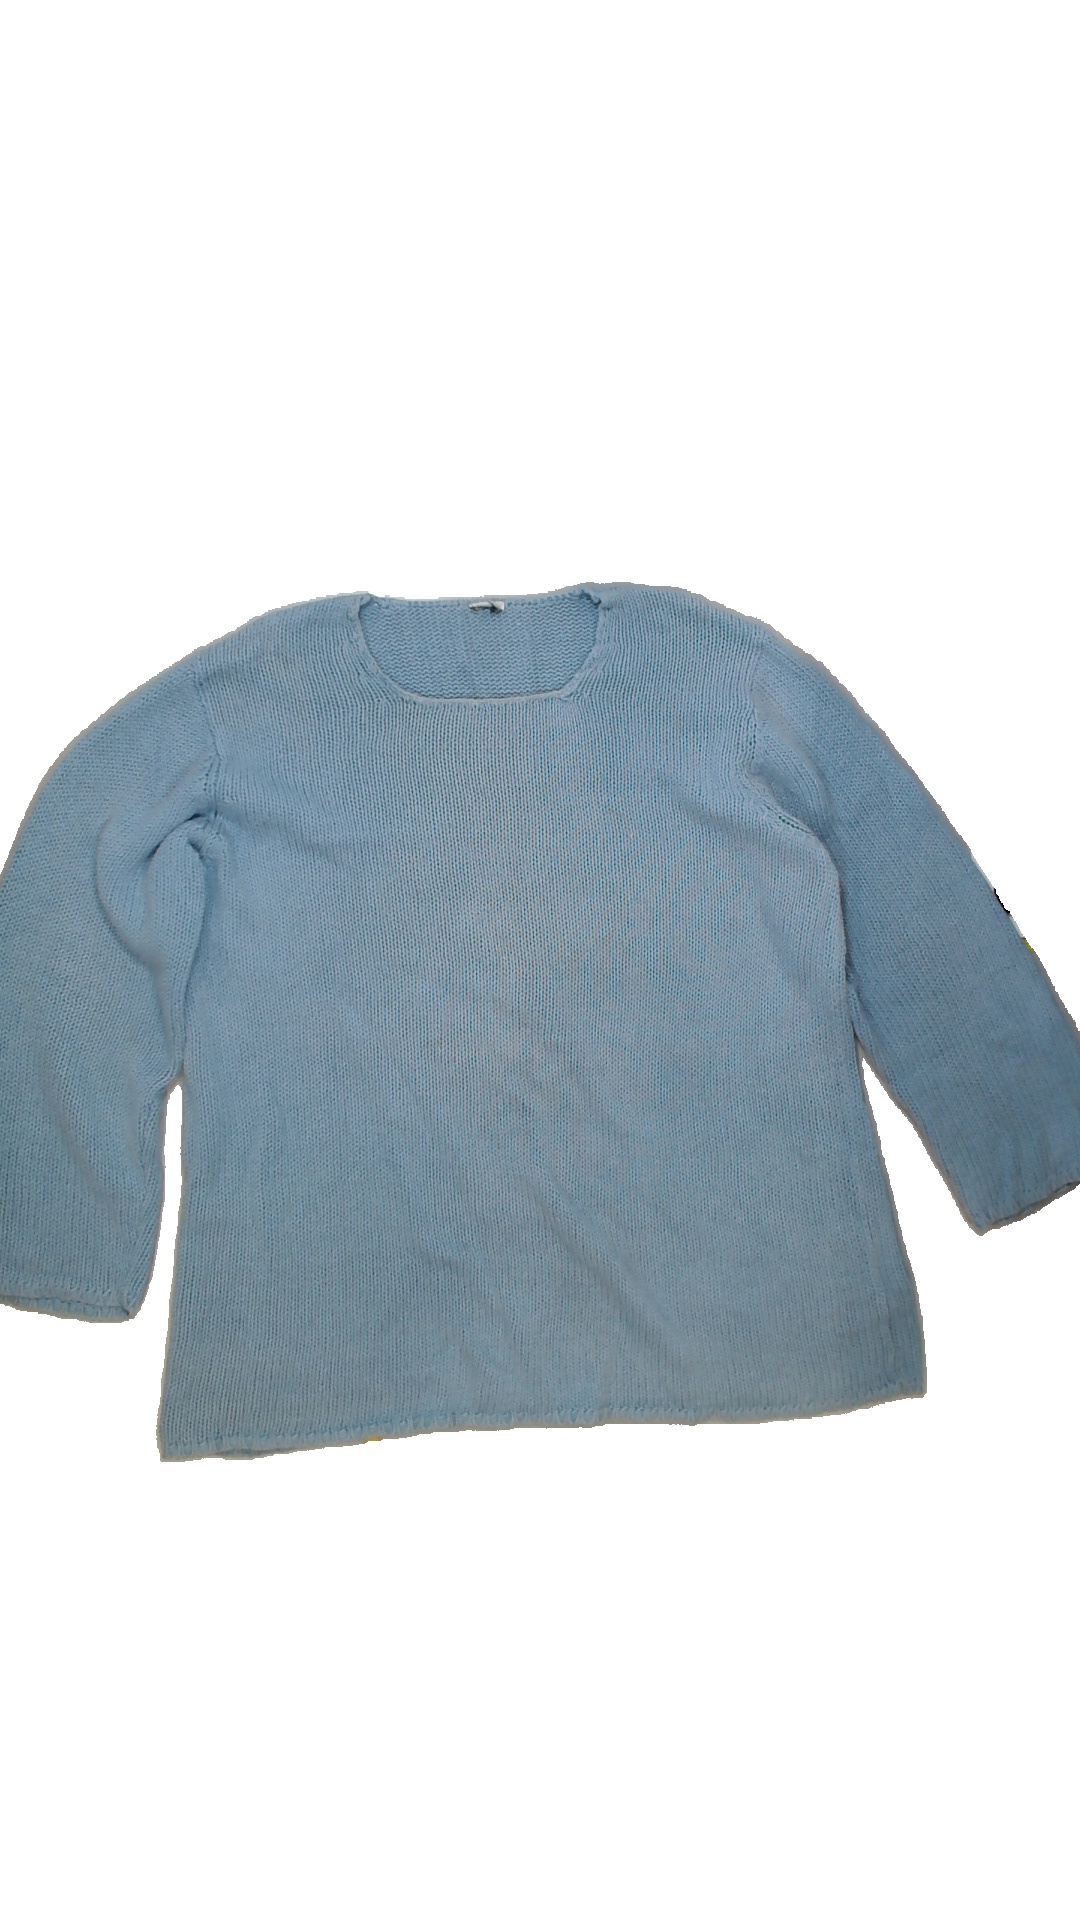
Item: Sweater (Ladies)
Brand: Not Applicable
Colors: Blue
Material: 100%cotton
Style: No trend
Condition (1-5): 2
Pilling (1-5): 3
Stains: Yes
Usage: Export
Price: <50